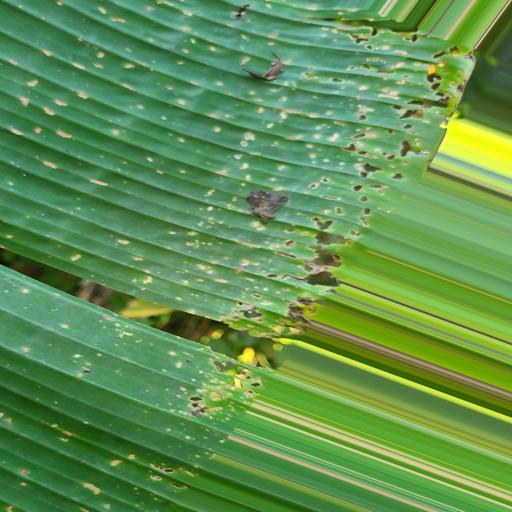
Label: insect_pest